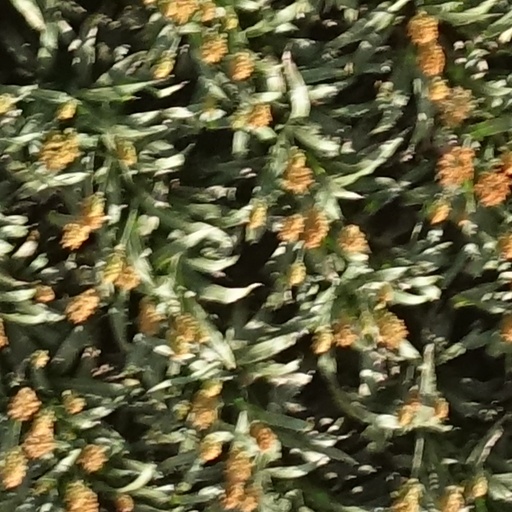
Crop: sorghum